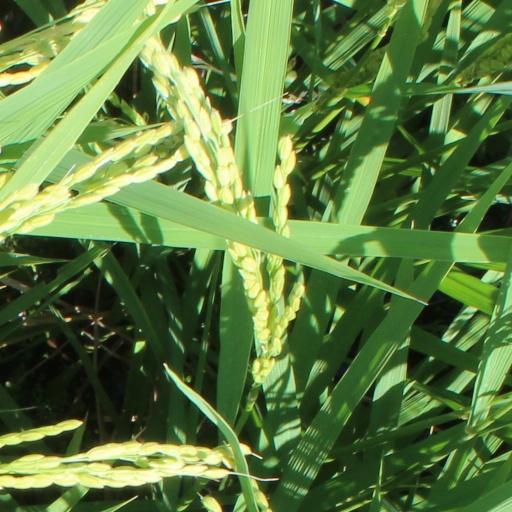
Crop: rice